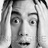
Emotion: surprise